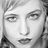
Emotion: neutral